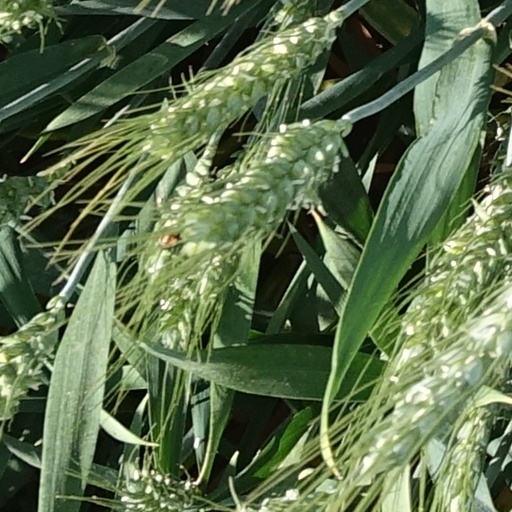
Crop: wheat